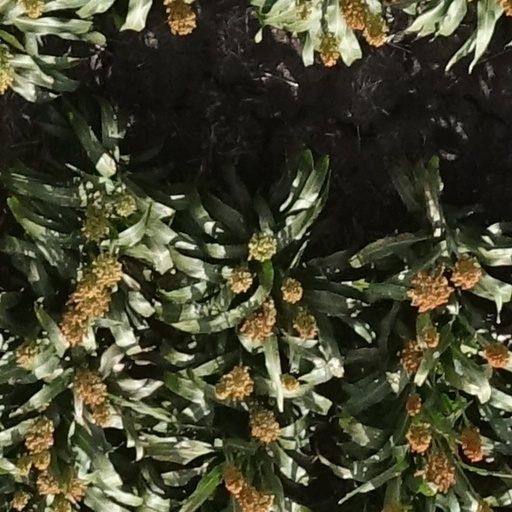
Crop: sorghum